Describe the emotion expressed in this image:  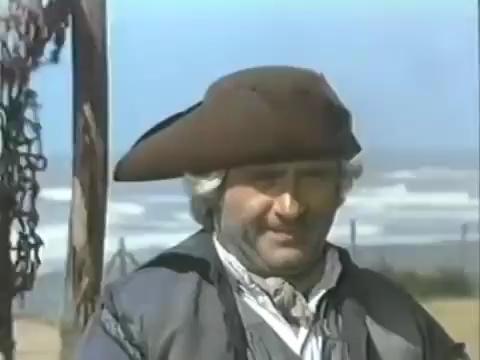
This person displays Fear, valence and arousal with low intensity.